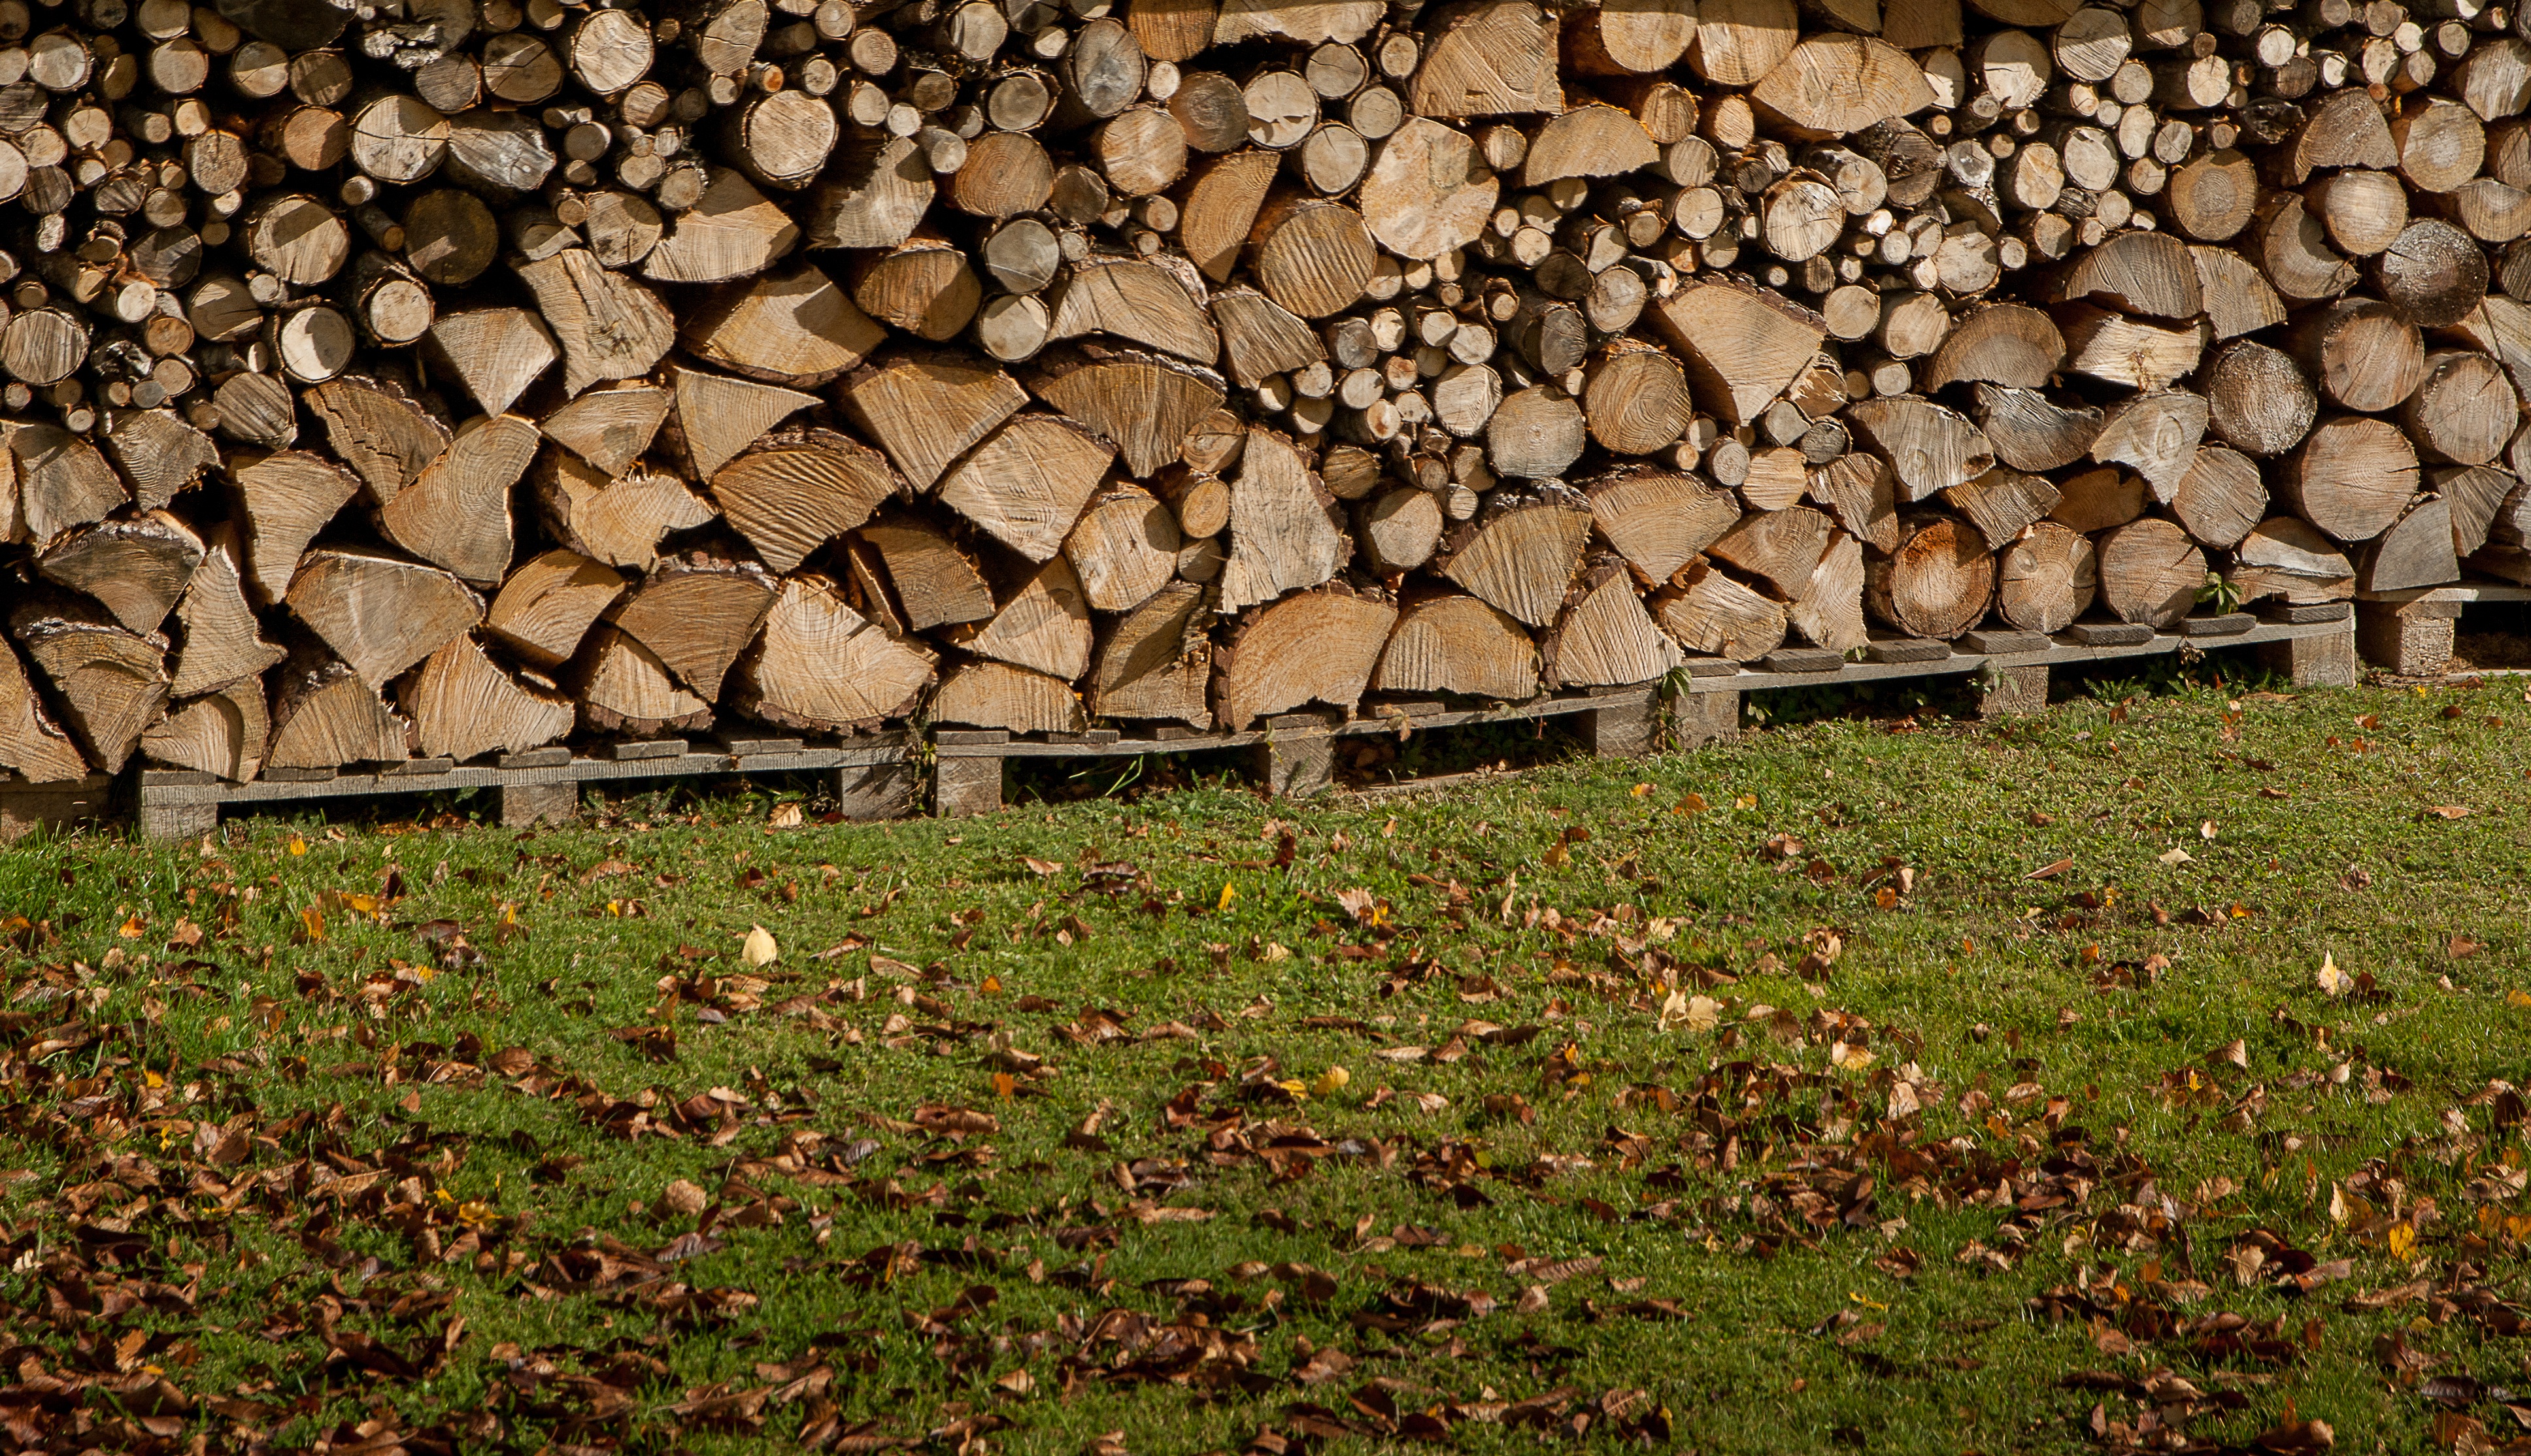
tree, grass, rock, branch, wood, texture, leaf, flower, trunk, wall, green, autumn, soil, stone wall, wood pile, logs, shrub, heating, woodland, woody plant